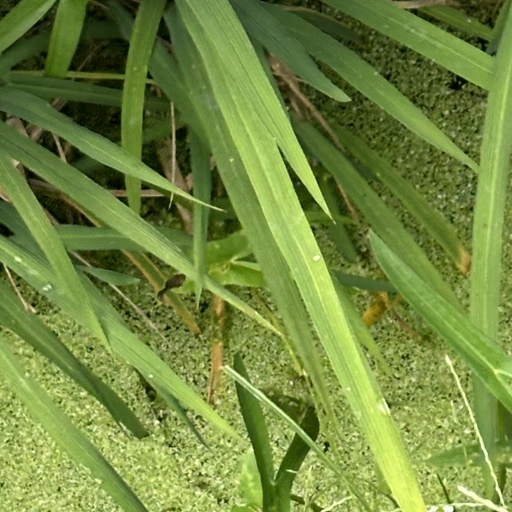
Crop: rice